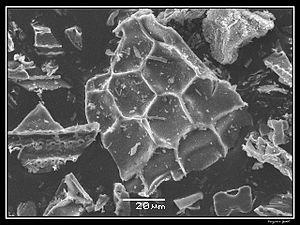
Les phytolithes sont extraits du matériel végétal (Herbe à Éléphant) à partir d’une méthode dite «
Les Poaceae, ou graminées, sont une famille de plantes monocotylédones de l'ordre des Poales, qui comprend environ 12 000 espèces groupées en 780 genres, à répartition cosmopolite. C'est, par le nombre d'espèces, la cinquième famille de plantes à fleurs, après les Asteraceae, Orchidaceae, Fabaceae et Rubiaceae.
Les phytolithes ou phytolitaires sont des formes variées de concrétion de silice trouvées dans des plantes ou des restes de plantes, éventuellement fossiles.